Mary Seacole

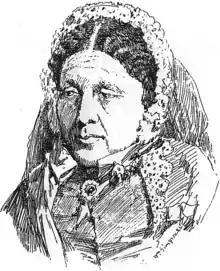
Sketch of Mary Seacole by Crimean war artist William Simpson (1823–1899), c. 1855

The Crimean War lasted from October 1853 until 1 April 1856 and was fought between the Russian Empire and an alliance of the United Kingdom, France, the Kingdom of Sardinia, and the Ottoman Empire. The majority of the conflict took place on the Crimean peninsula in the Black Sea and Turkey.